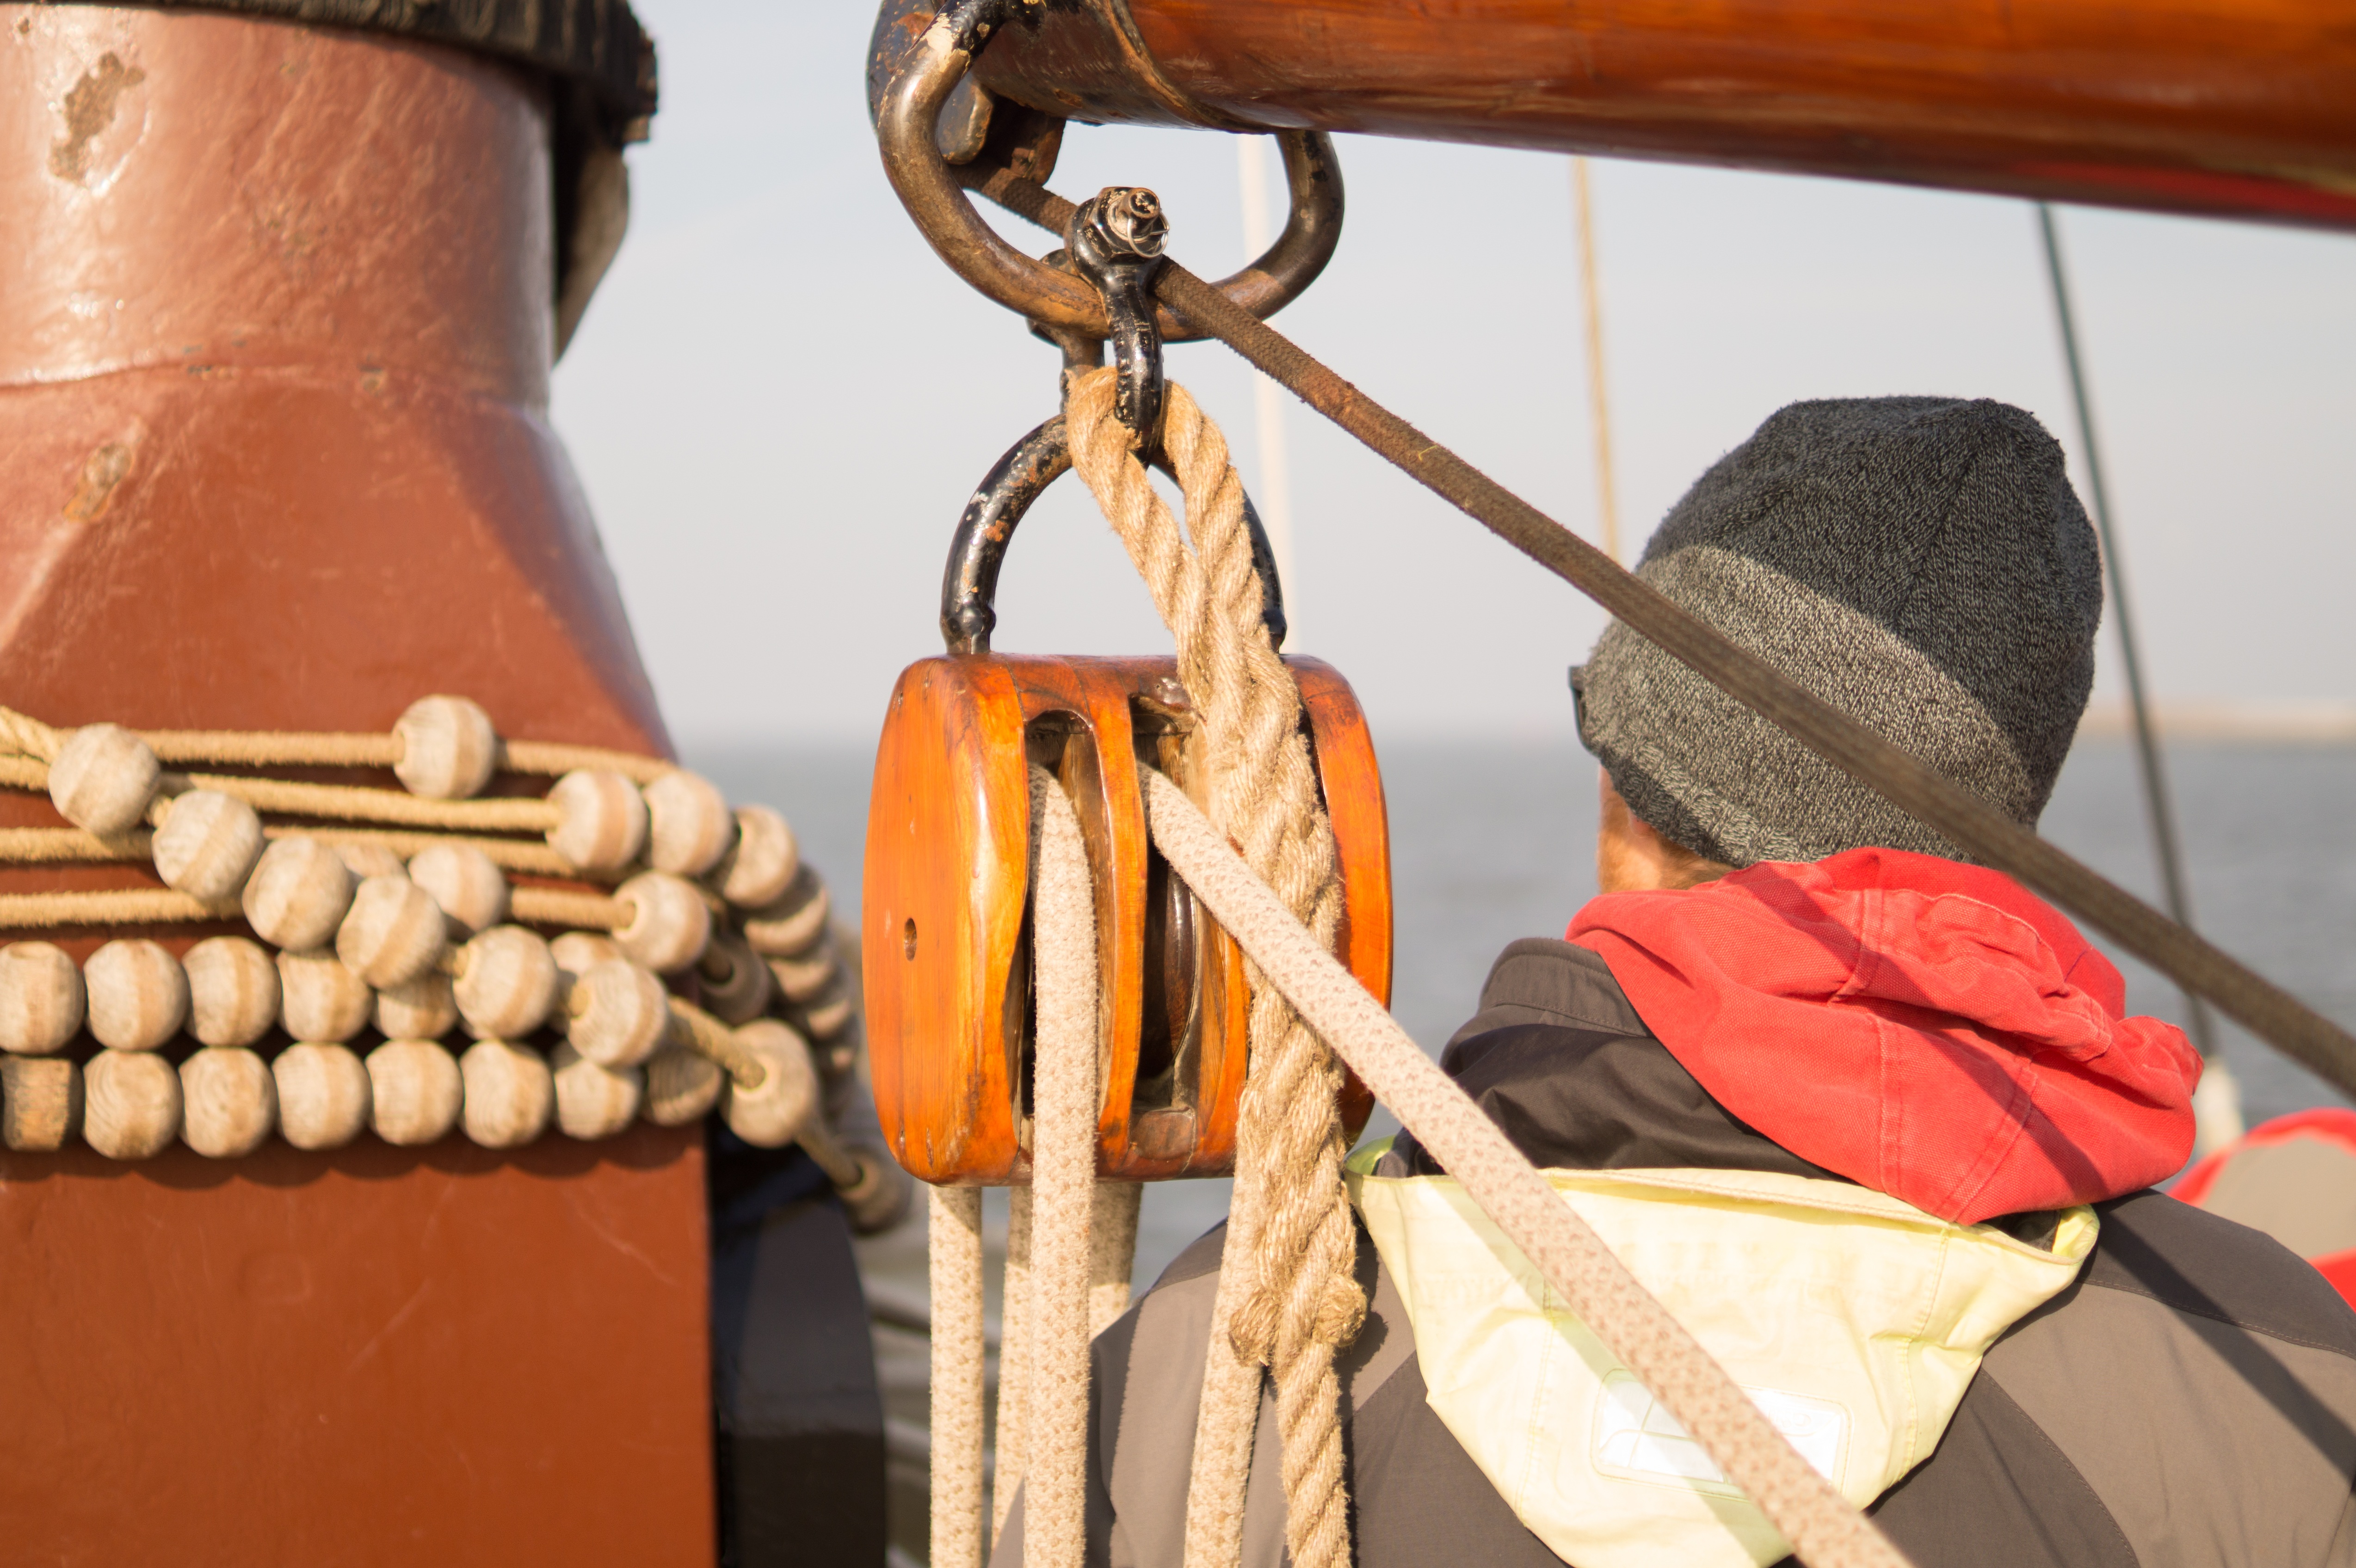
sea, ocean, rope, wood, boat, adventure, ship, summer, seaside, young, vessel, mast, sailing, trip, lifestyle, leisure, sailboat, drum, art, holidays, marine, knots, pulley, sailor, adventure travel